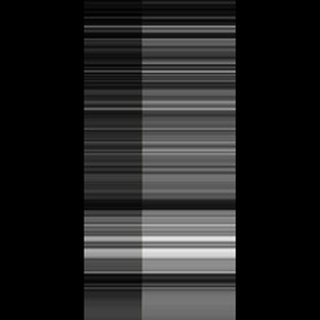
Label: healthy_sugarcane